Salem, Sweden

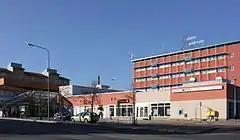
Central Salem

Salem is the seat of Salem Municipality, Stockholm County, Sweden. Statistically it is a part of the bimunicipal contiguously built-up Tumba urban area.